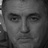
Emotion: sad